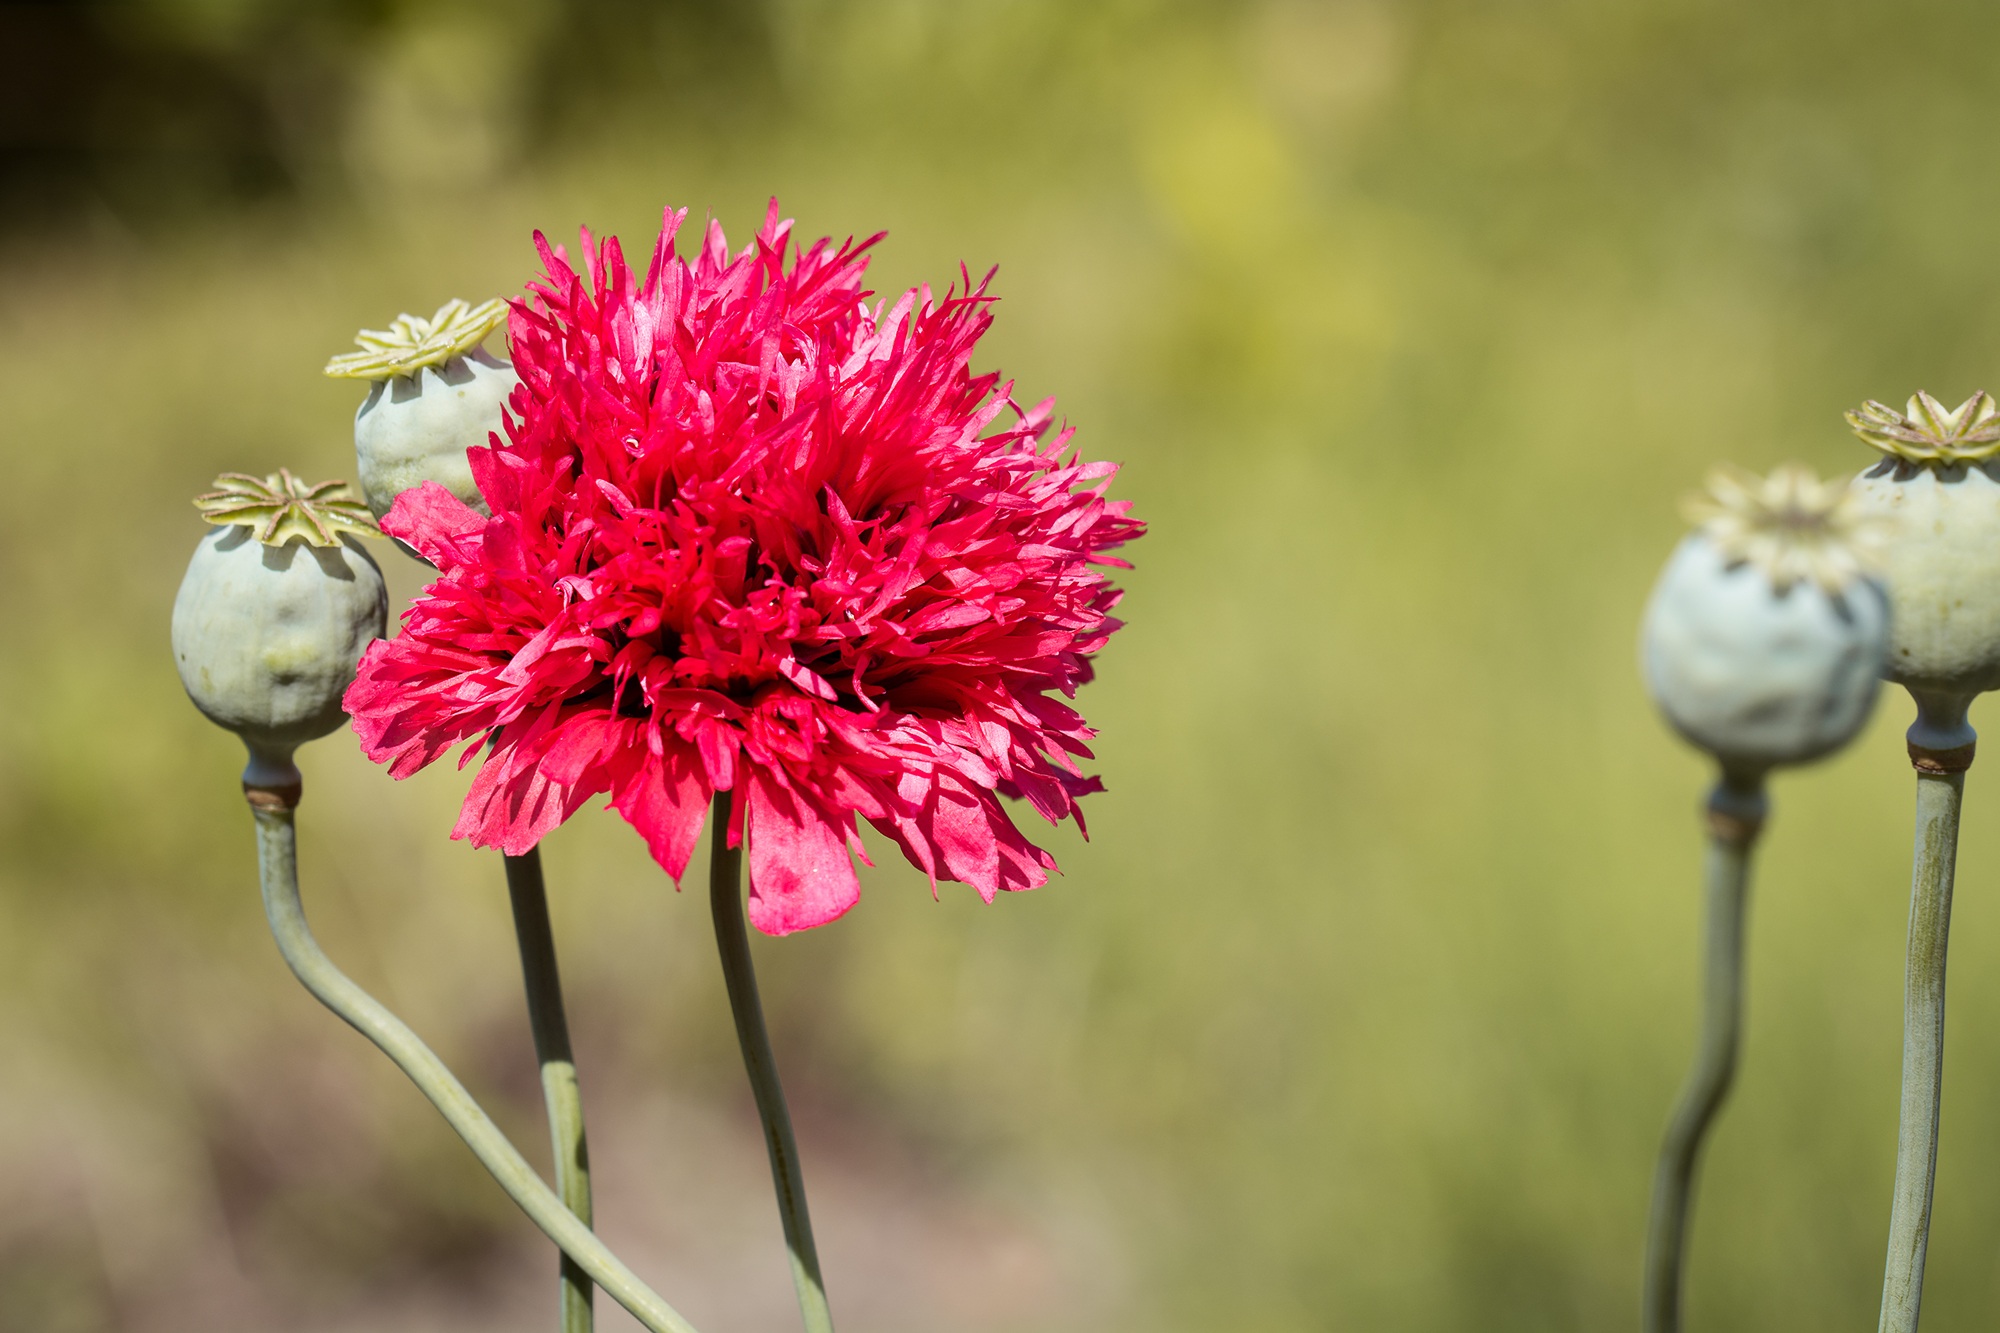
nature, blossom, plant, meadow, flower, petal, bloom, summer, red, insect, botany, garden, close, flora, fauna, wildflower, close up, red flower, poppy, flower garden, nectar, macro photography, ornamental plant, in the garden, flowering plant, floral photography, daisy family, filled poppy, poppy capsules, poppy seeds, plant stem, land plant